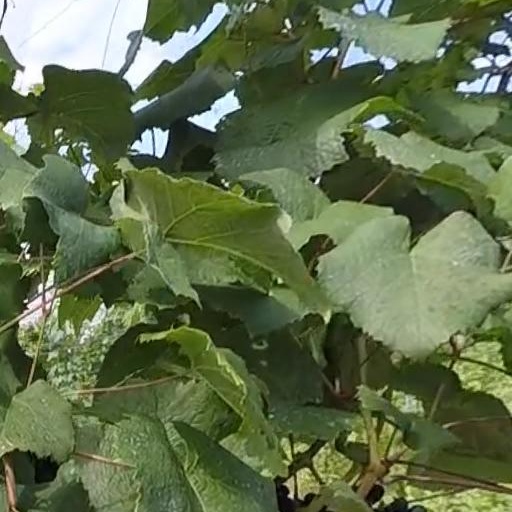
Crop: grape